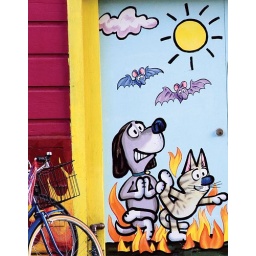
funny animals on the door of a yoga studio near cole valley